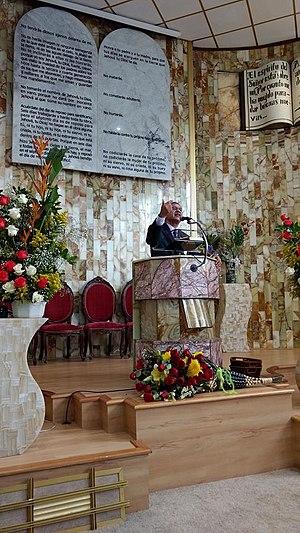
L'Église de Dieu (Septième Jour) ou « » est une confession chrétienne protestante et évangélique descendant du mouvement millérite dans les États-Unis au cours du XIXᵉ siècle. L'organisation est présente dans 45 pays du monde.